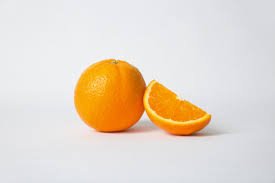
Label: Orange